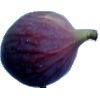
Label: Fig 1